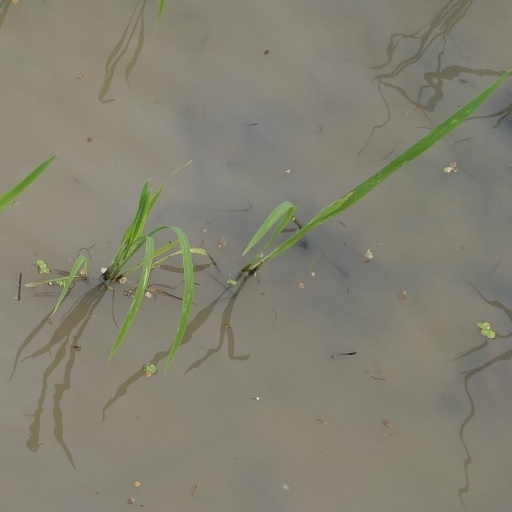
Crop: rice